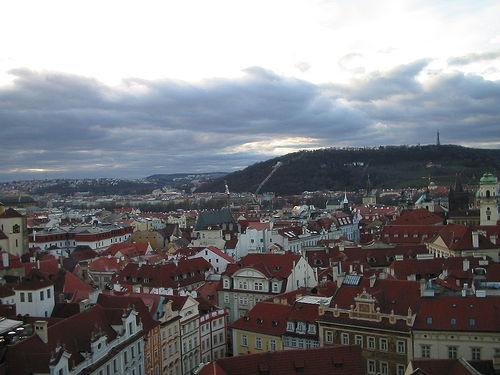
Weather: cloudy or overcast